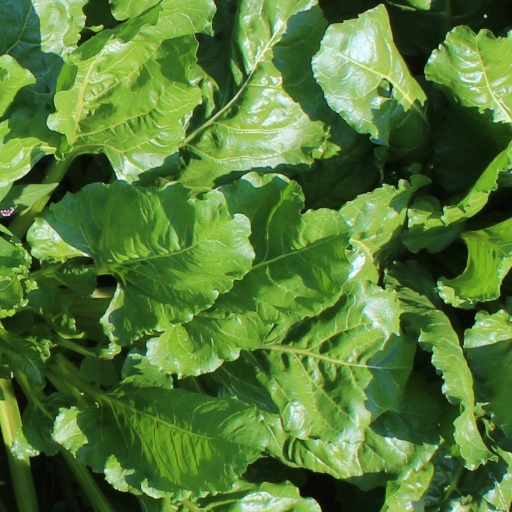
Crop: sugar beet